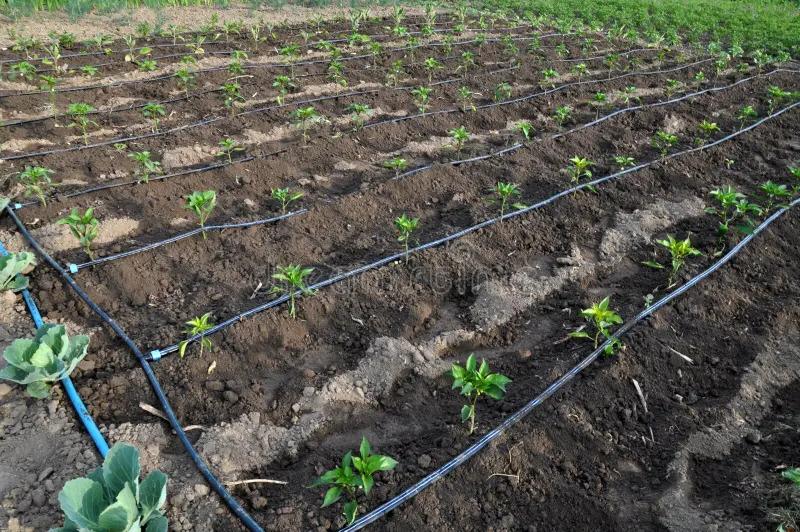
Matuta madogo yenye miti yenye majani ya rangi ya kijani iliyopandwa juu yake pamoja na mabomba meusi kwa ajili ya kazi ya umwagiliaji.